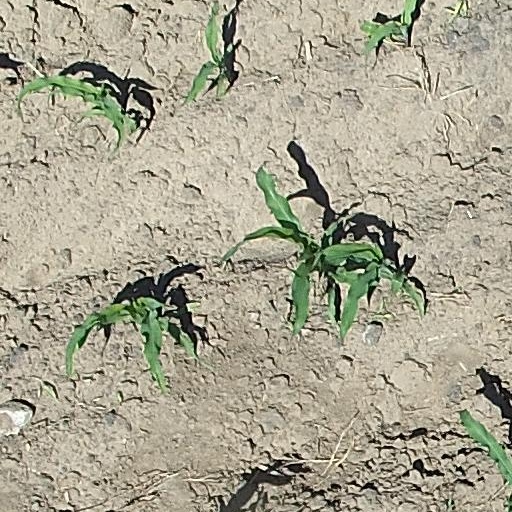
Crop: maize; corn